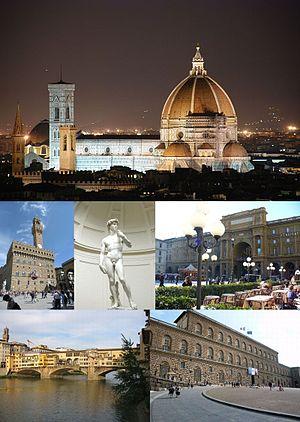
Florence est la huitième ville d'Italie par sa population, capitale de la région de Toscane et siège de la ville métropolitaine de Florence.